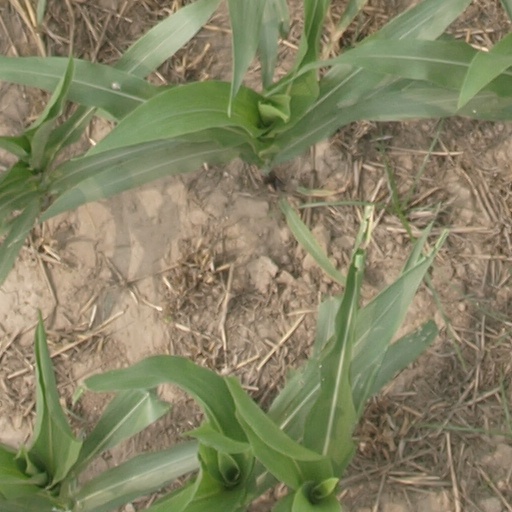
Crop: maize; corn